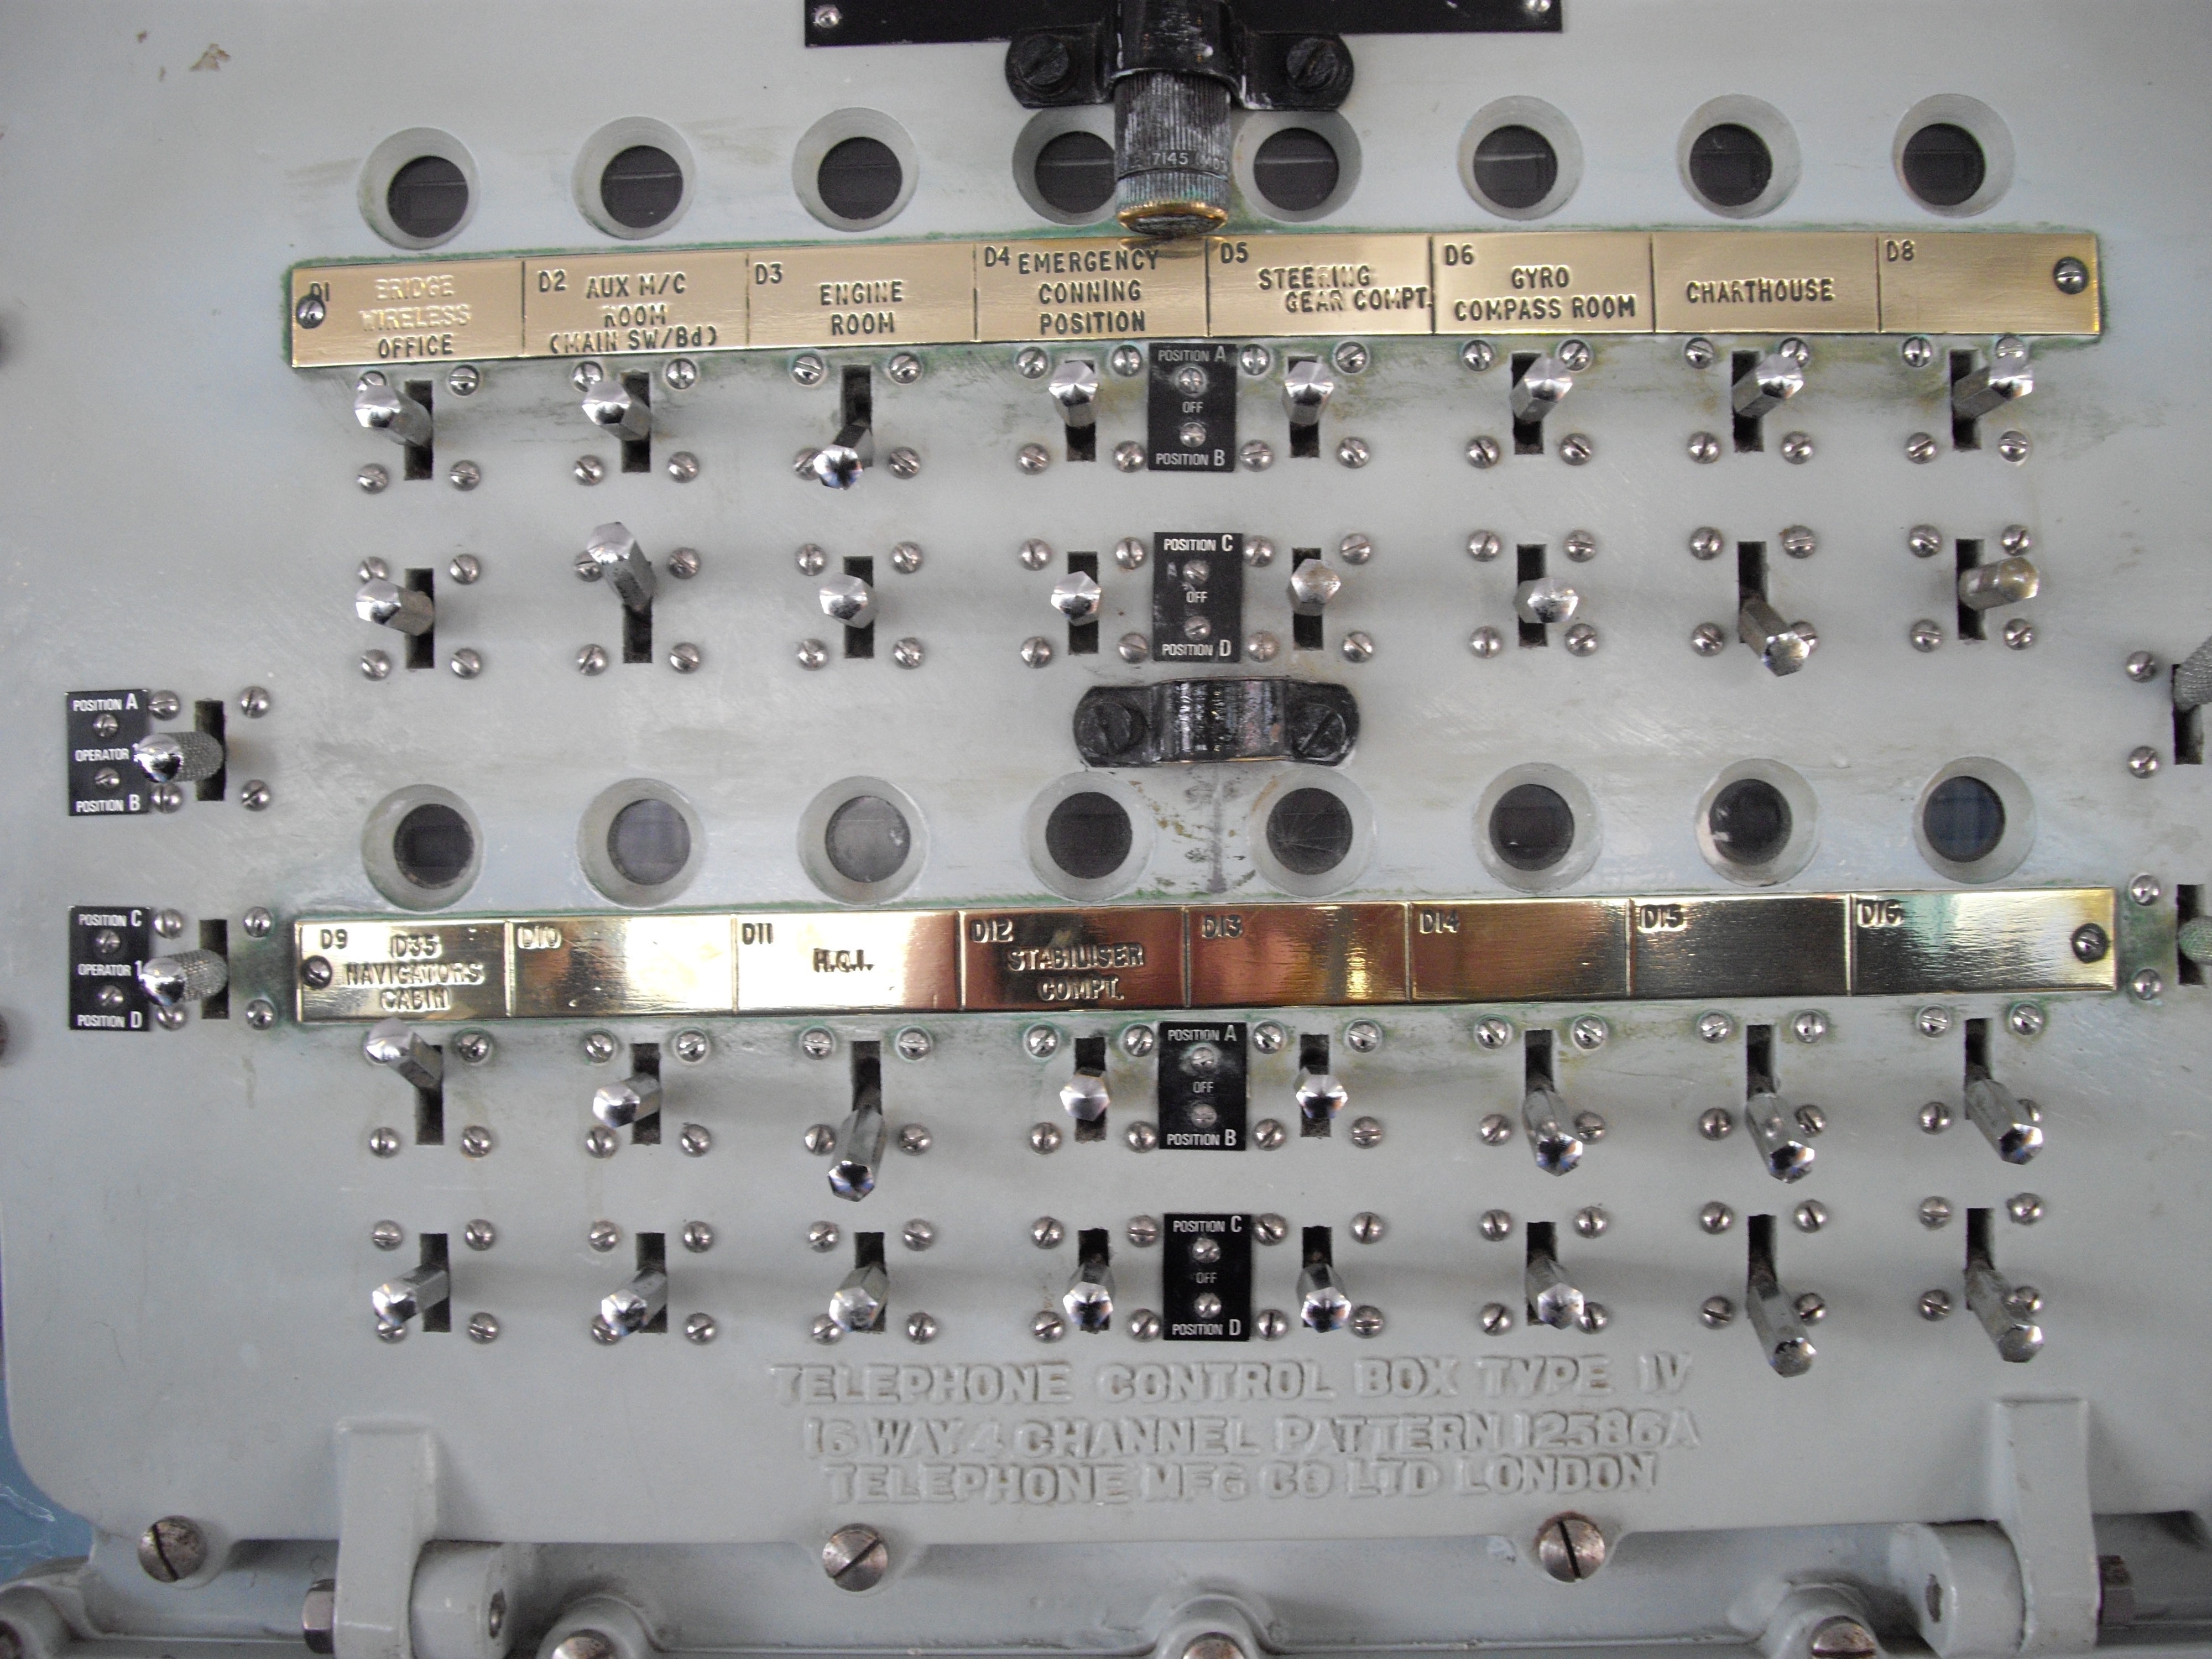
electronics, radio receiver, automotive engine part